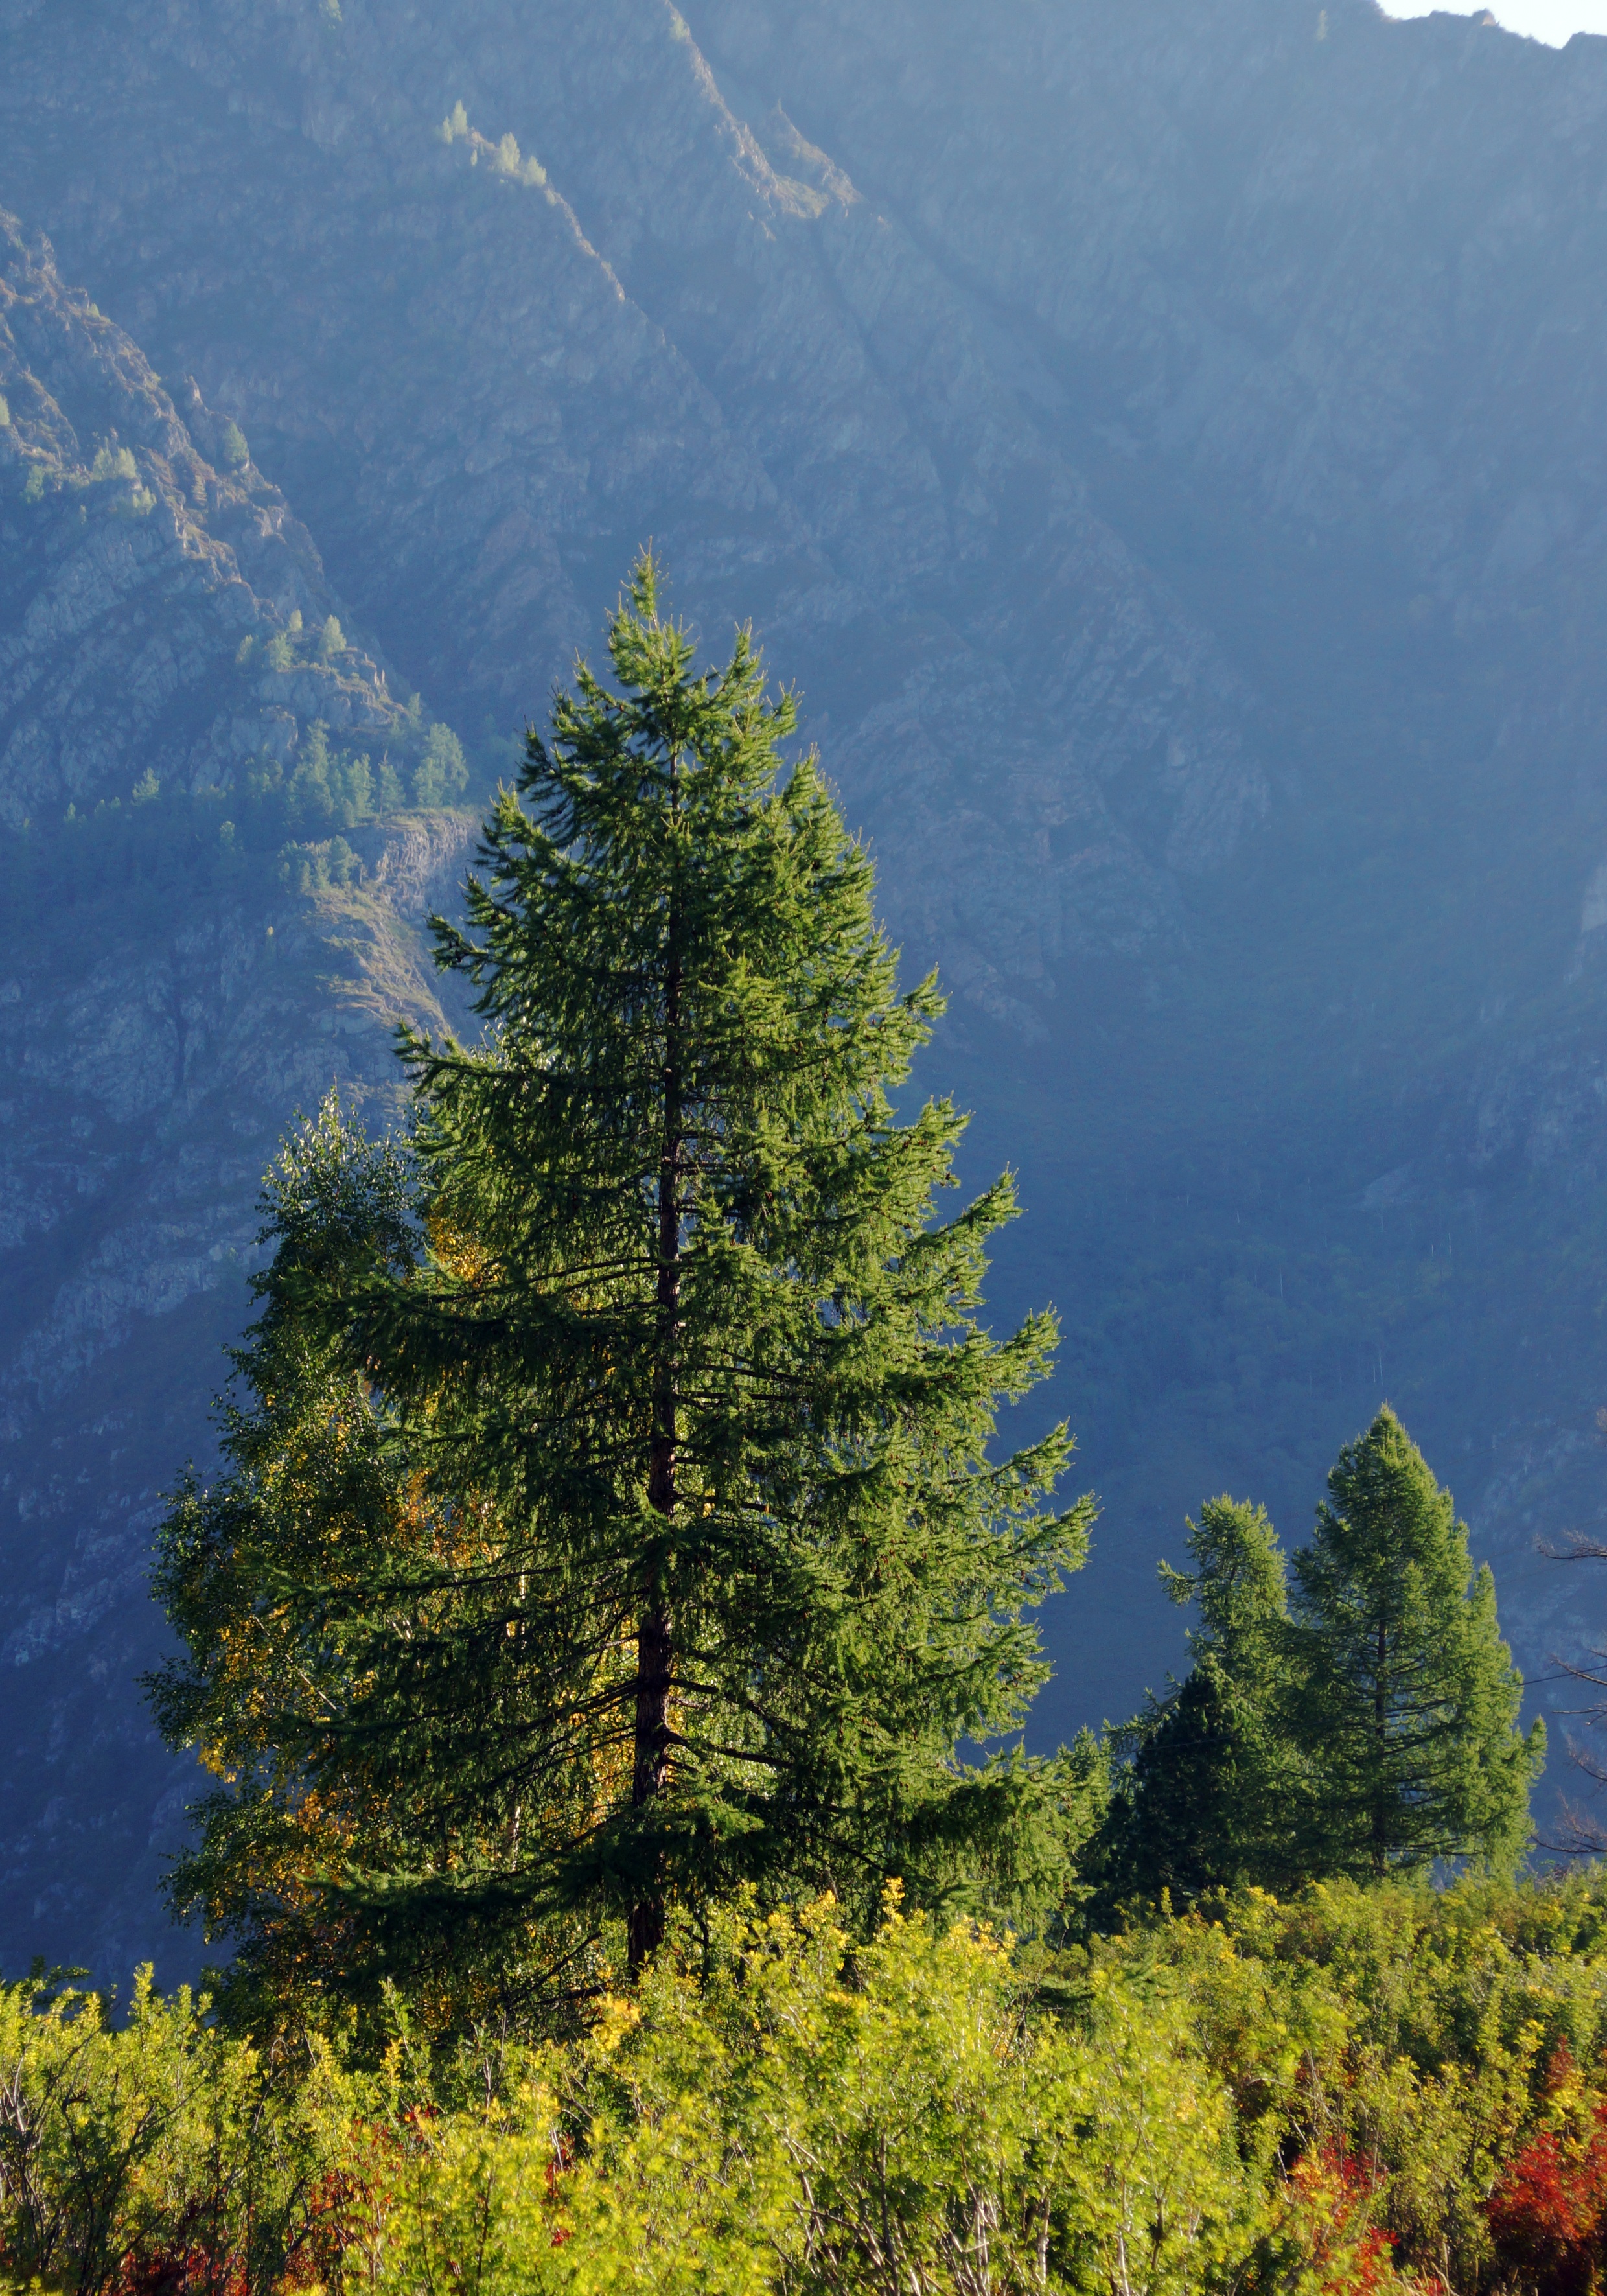
landscape, tree, nature, forest, grass, wilderness, mountain, plant, meadow, leaf, valley, mountain range, summer, green, autumn, fir, season, ridge, conifer, trees, spruce, mountains, alps, larch, ecosystem, mountain altai, sunny day, wild wood, biome, woody plant, mountainous landforms, temperate broadleaf and mixed forest, temperate coniferous forest, land plant